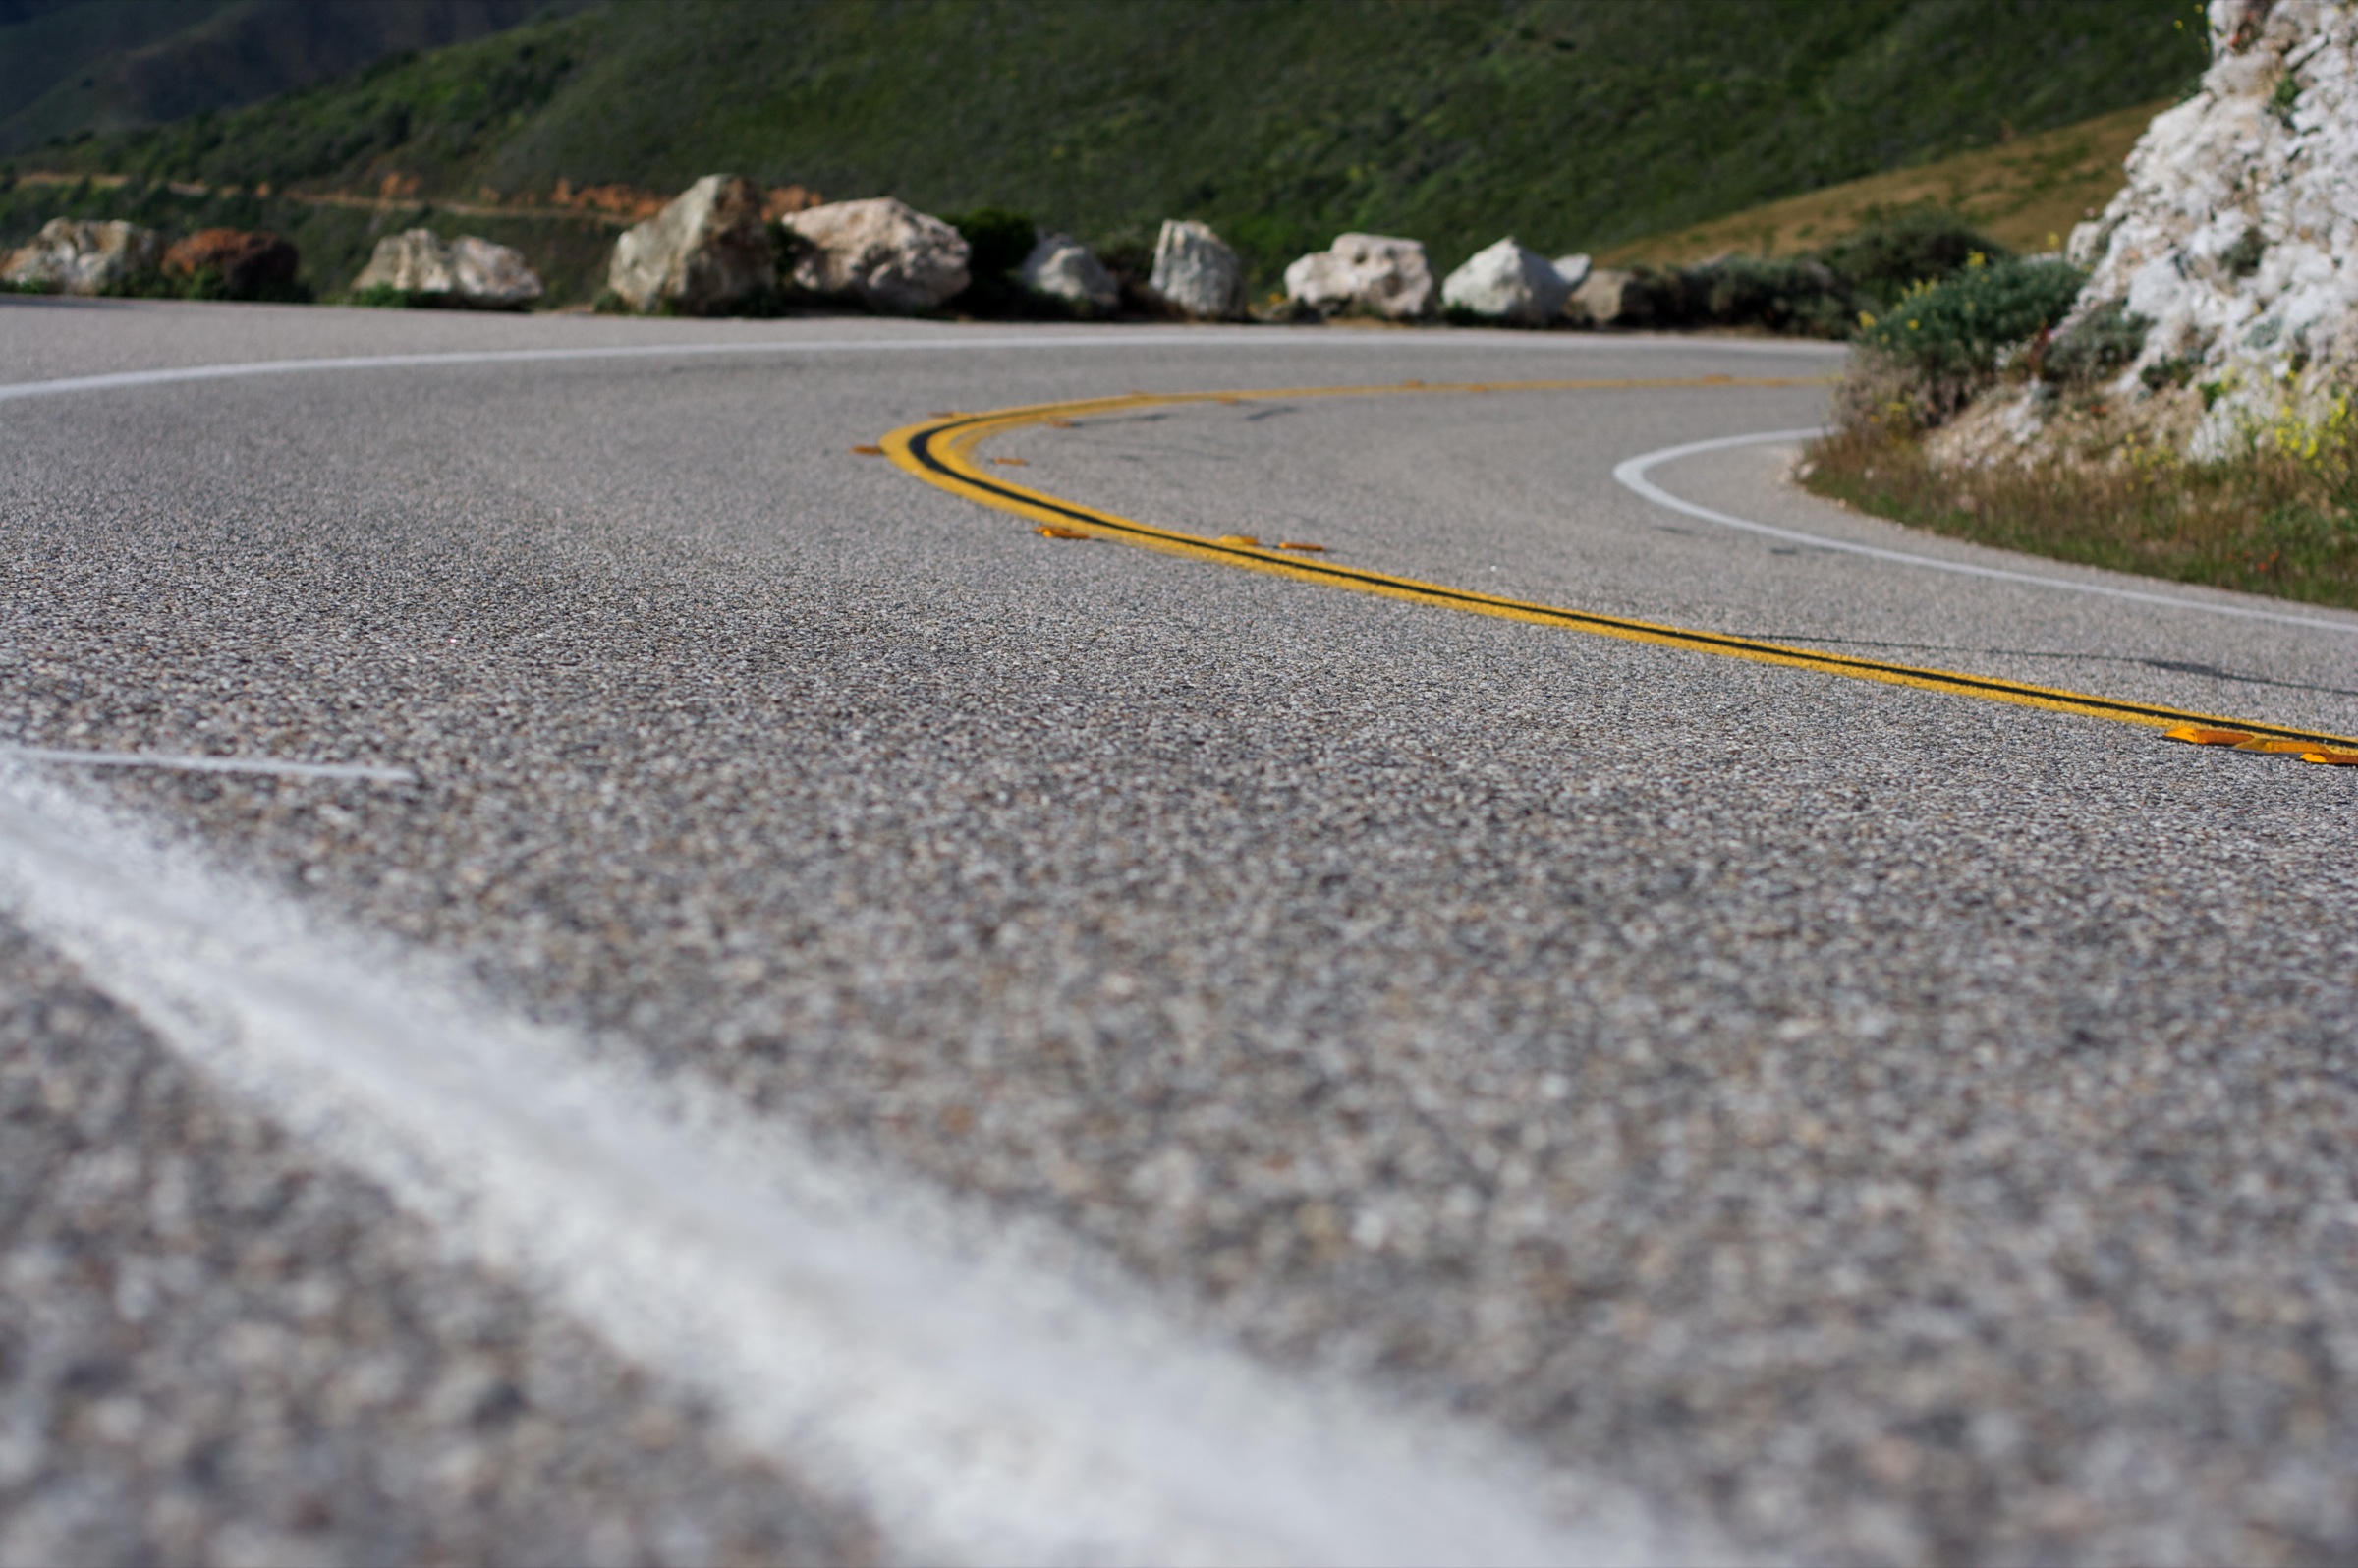
coast, sand, road, highway, asphalt, lane, infrastructure, bigsur, road surface